Fortifications of the Isle of Wight

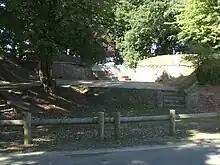
A part of Puckpool Battery

Built at Puckpool point in the east it is one of the Palmerston Forts built to protect against perceived French invasion threats.